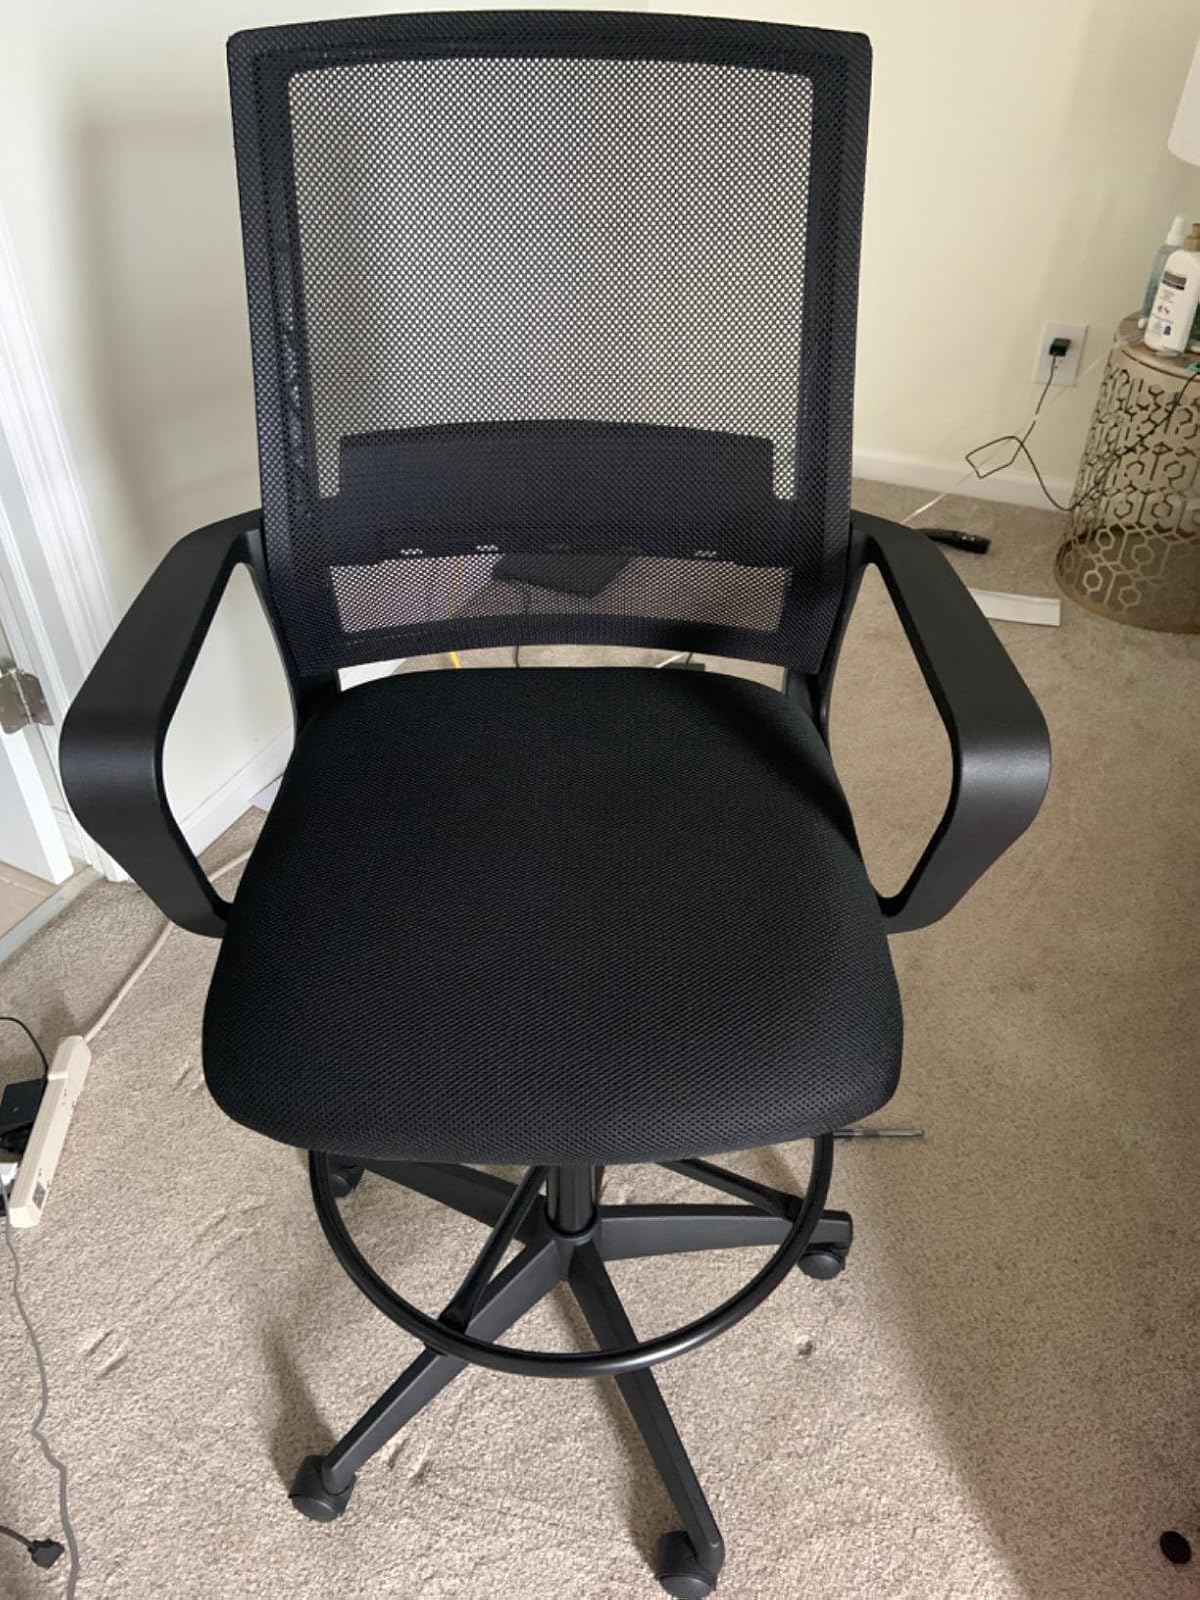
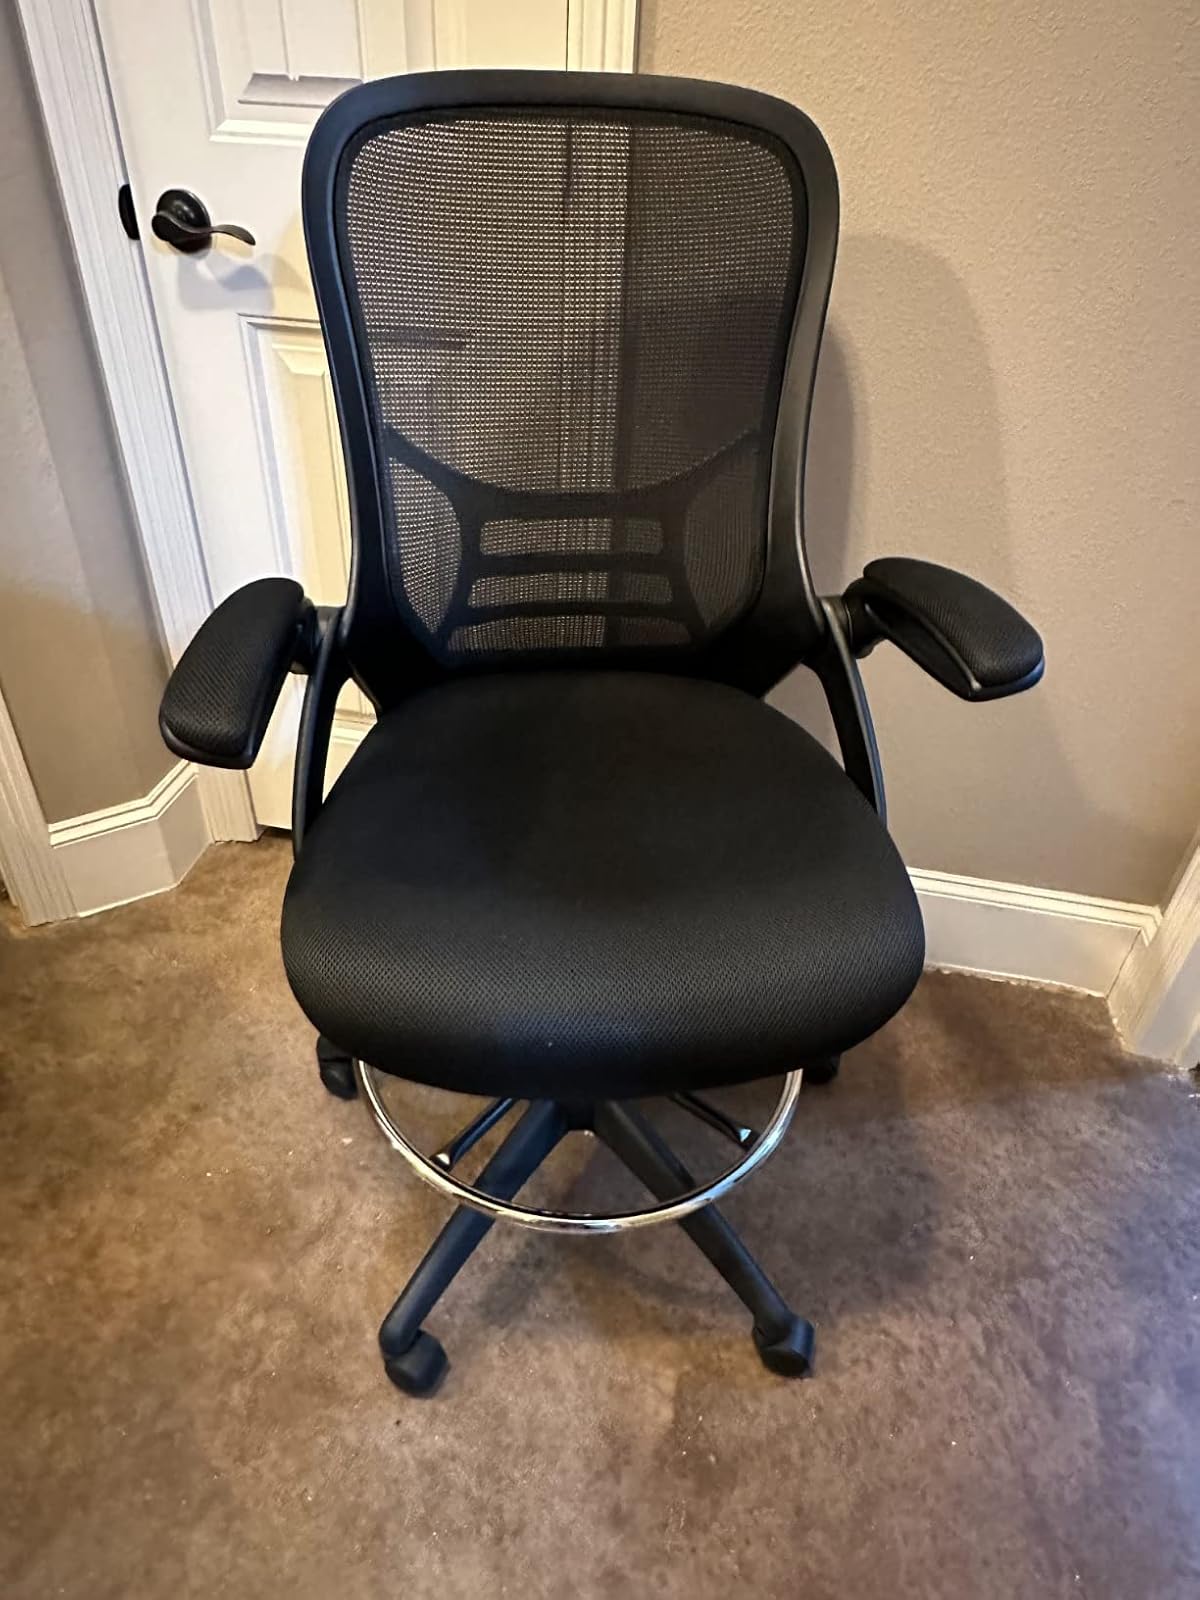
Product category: items_chair
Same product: no